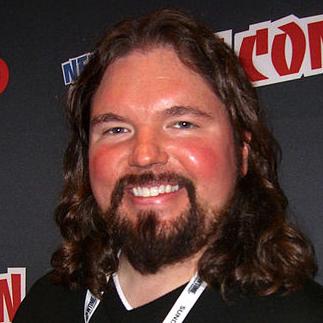
Age: 33